Axodine

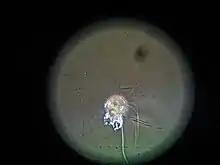

The most notable group is the silicoflagellates, marine plankton that form siliceous skeletons and are well known as fossils.